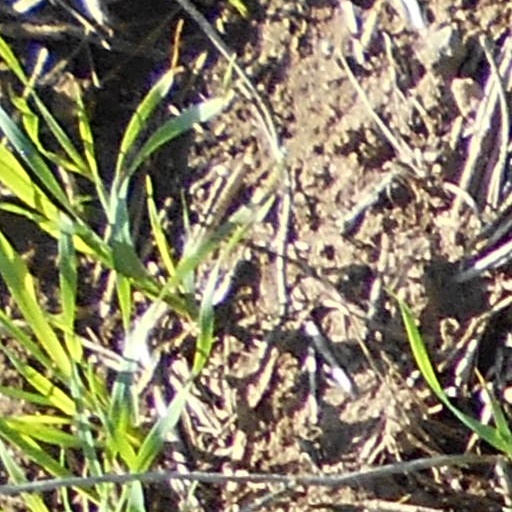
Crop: wheat